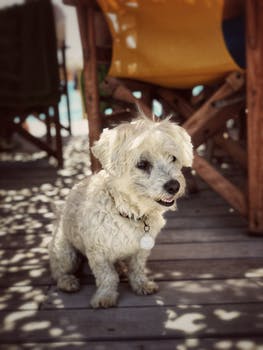
Label: No Watermark